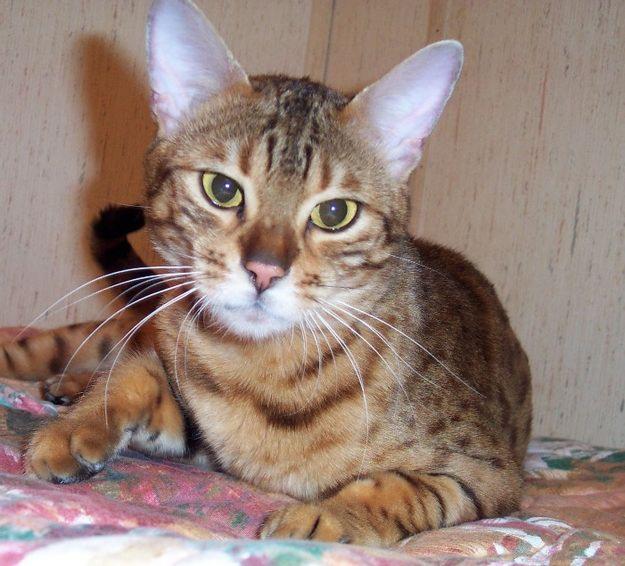
Animal: cat
Breed: bengal